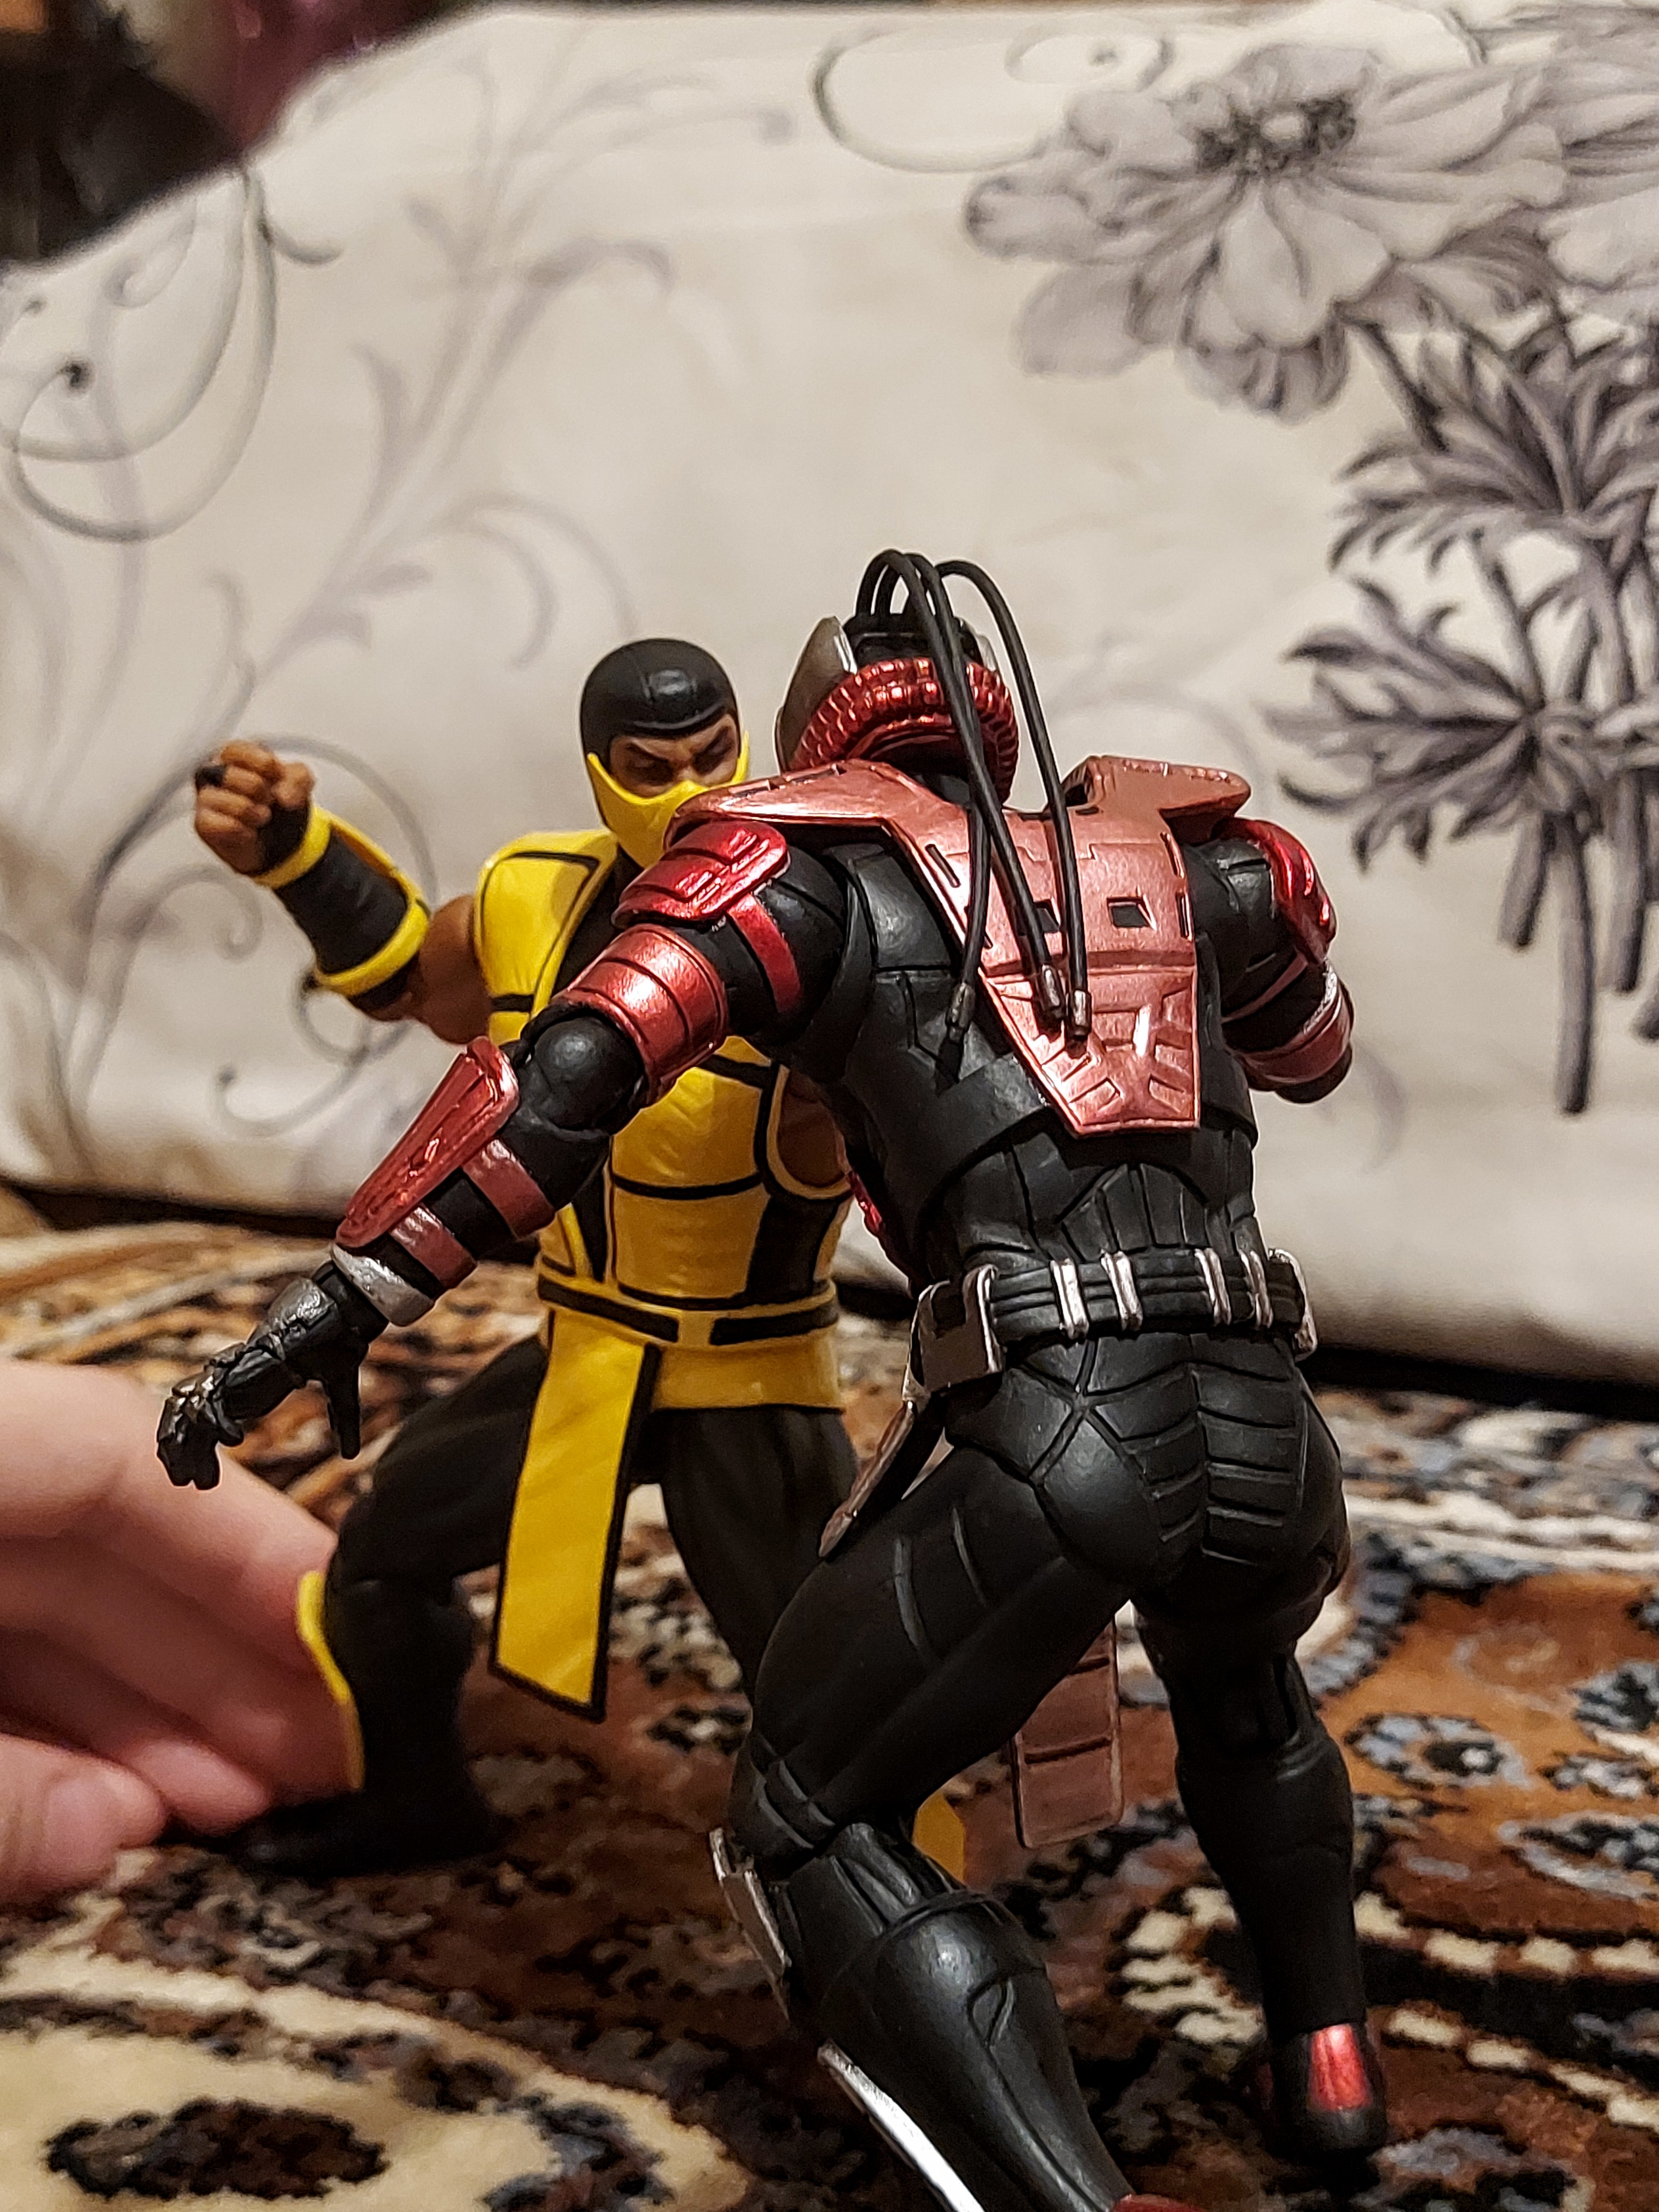
scorpion, storm, collectibles, toy, cartoon, cg artwork, art, illustration, plant, armour, carmine, metal, fictional character, action film, action figure, machine, hero, superhero, fiction, personal protective equipment, font, figurine, visual arts, pc game, mythology, team, animation, robot, graphic design, supervillain